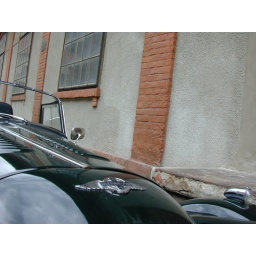
1994 Morgan 4/4 Zetec 1.8 - connaught green - black - in Thoerl/Styria